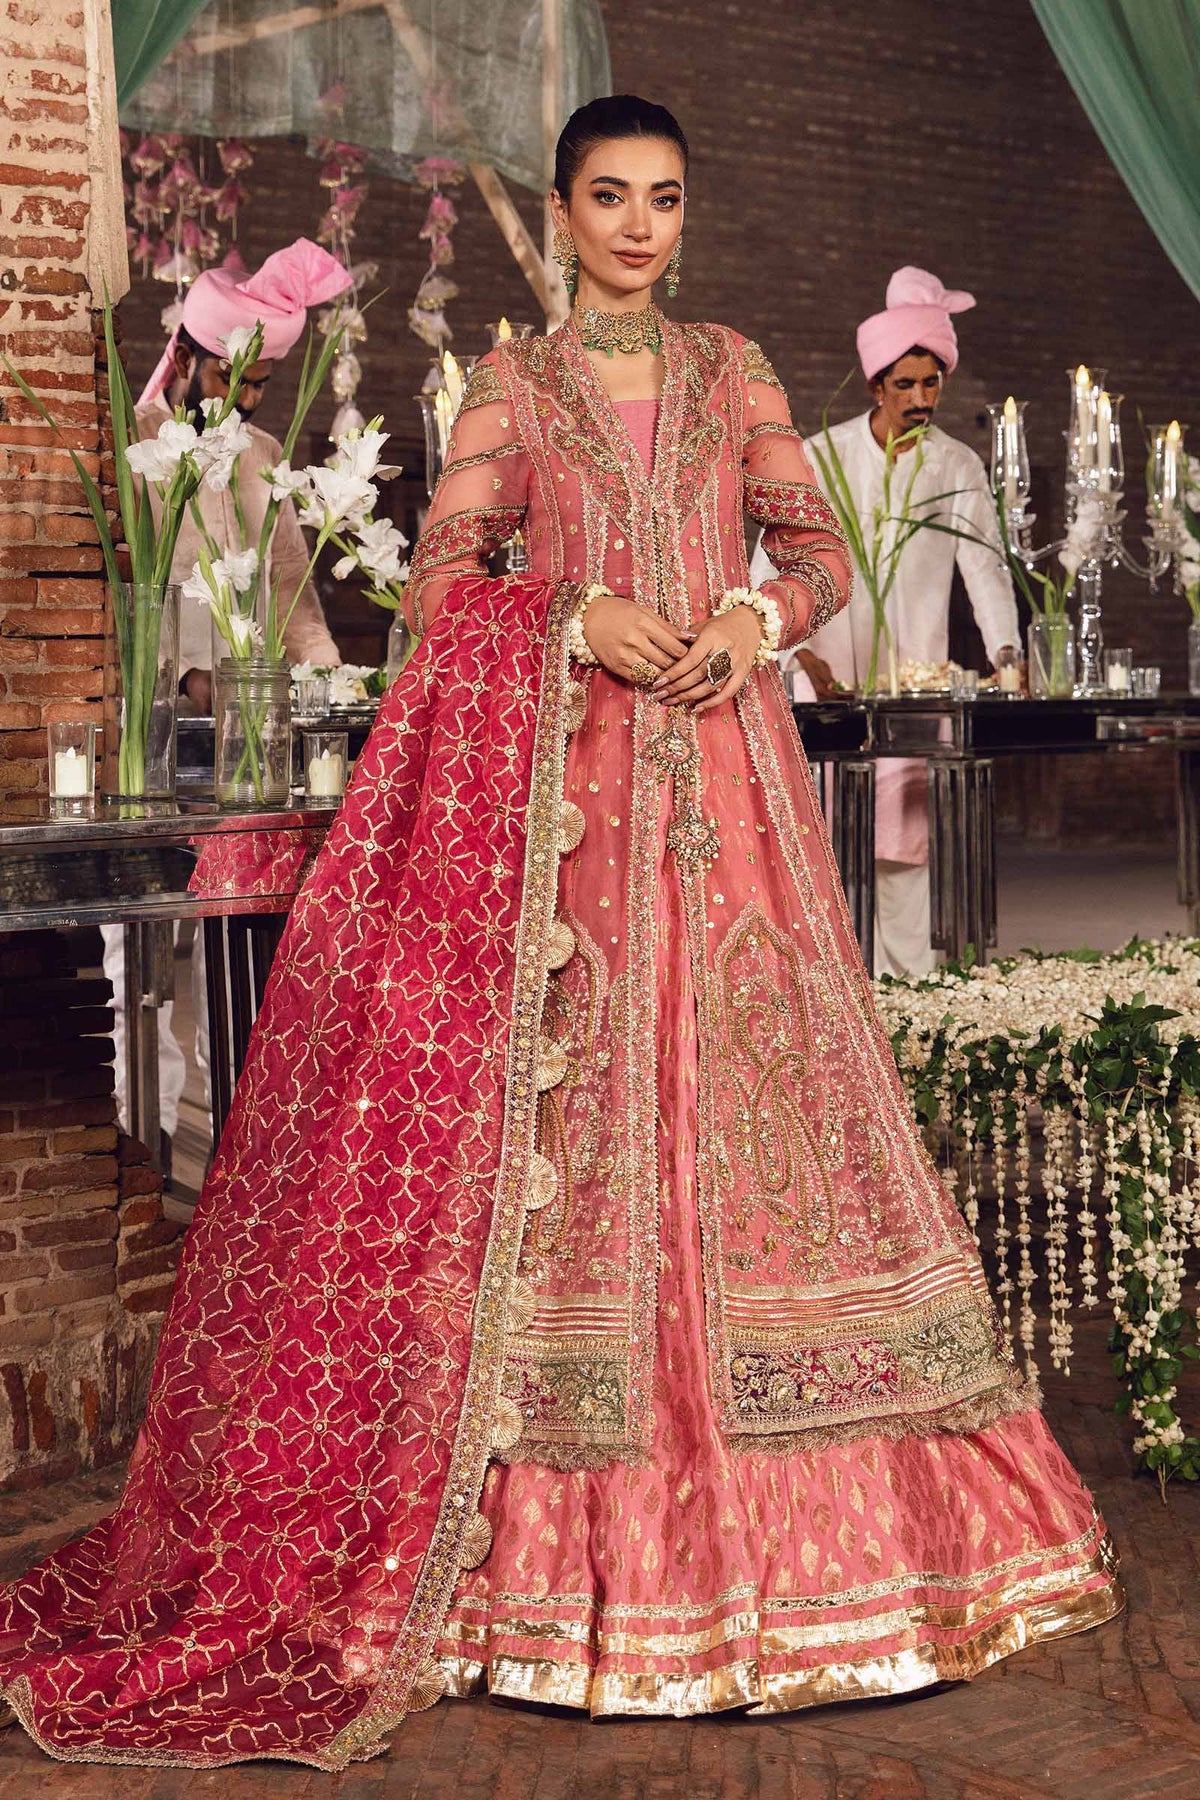
pink gold embroidered lehenga